2019 Pennzoil 400

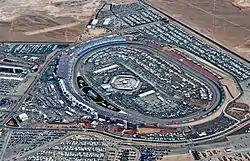
Las Vegas Motor Speedway, the track where the race was held.

Las Vegas Motor Speedway, located in Clark County, Nevada outside the Las Vegas city limits and about 15 miles northeast of the Las Vegas Strip, is a complex of multiple tracks for motorsports racing. The complex is owned by Speedway Motorsports, Inc., which is headquartered in Charlotte, North Carolina.